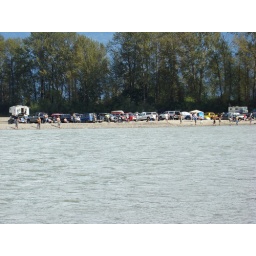
the other side of the river accessible by driving or walking in. Need a boat to be on this side